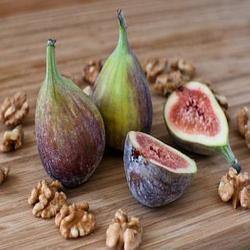
Label: Fig